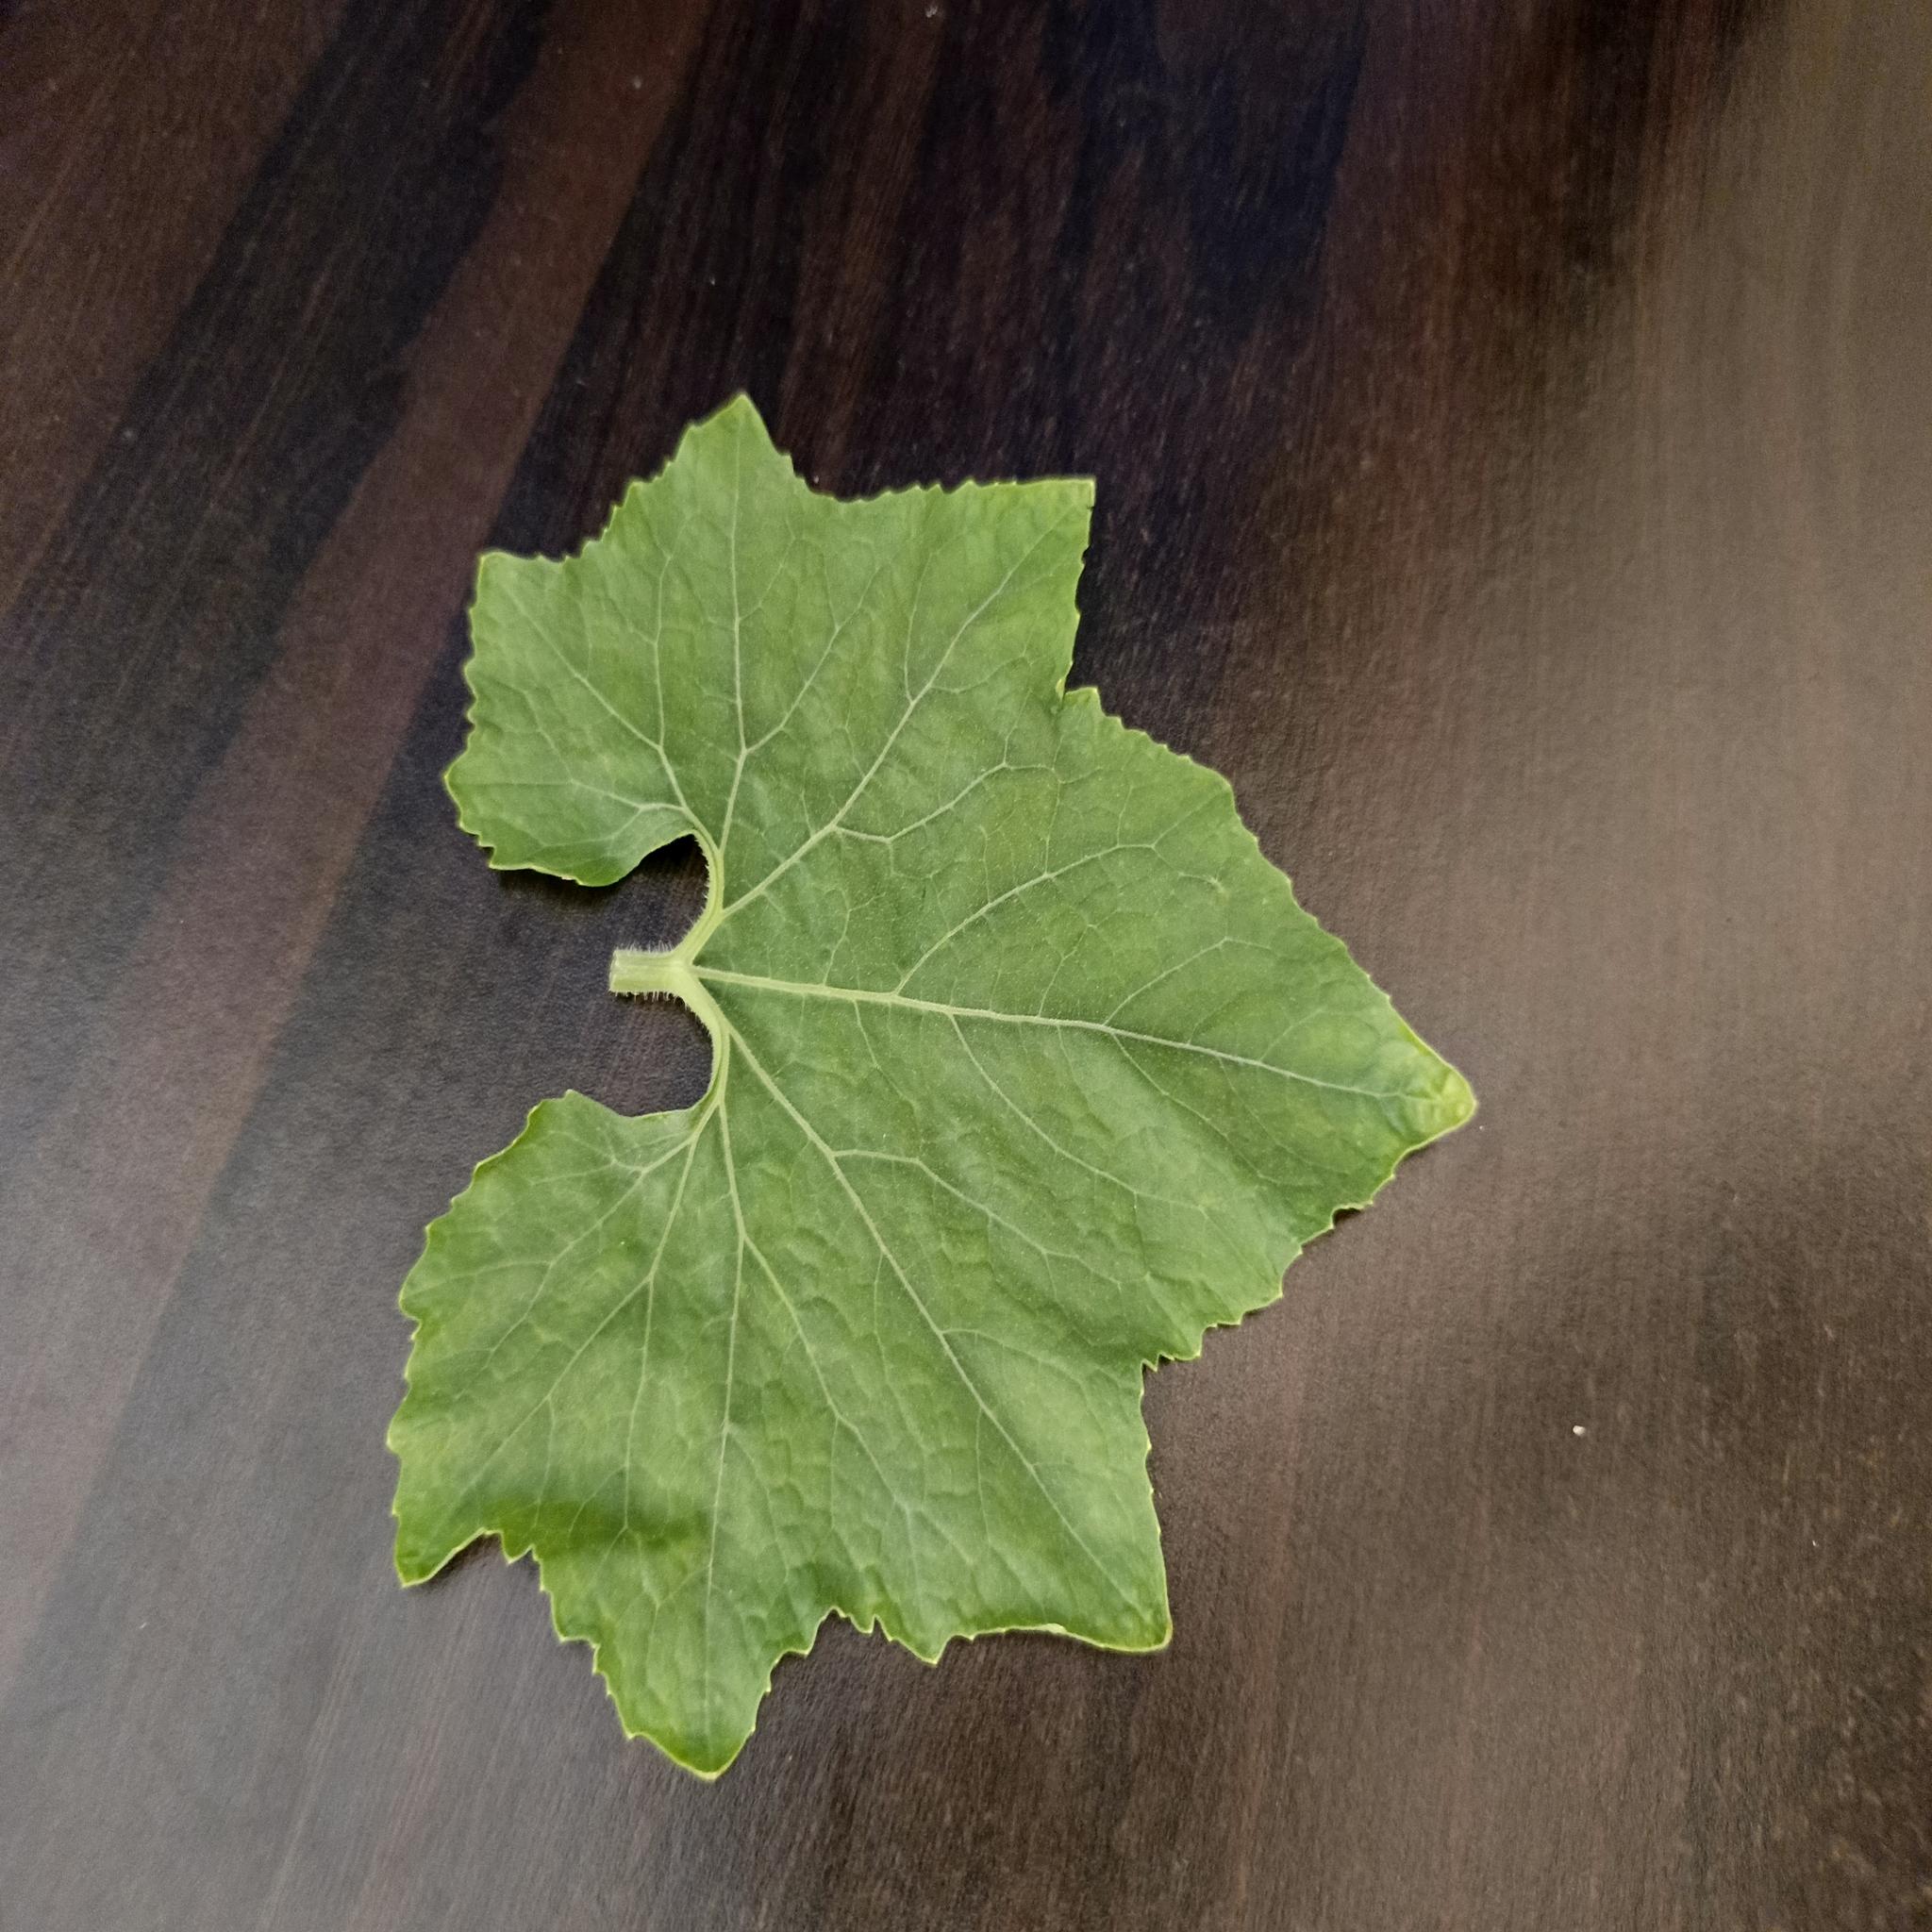
Label: Healthy